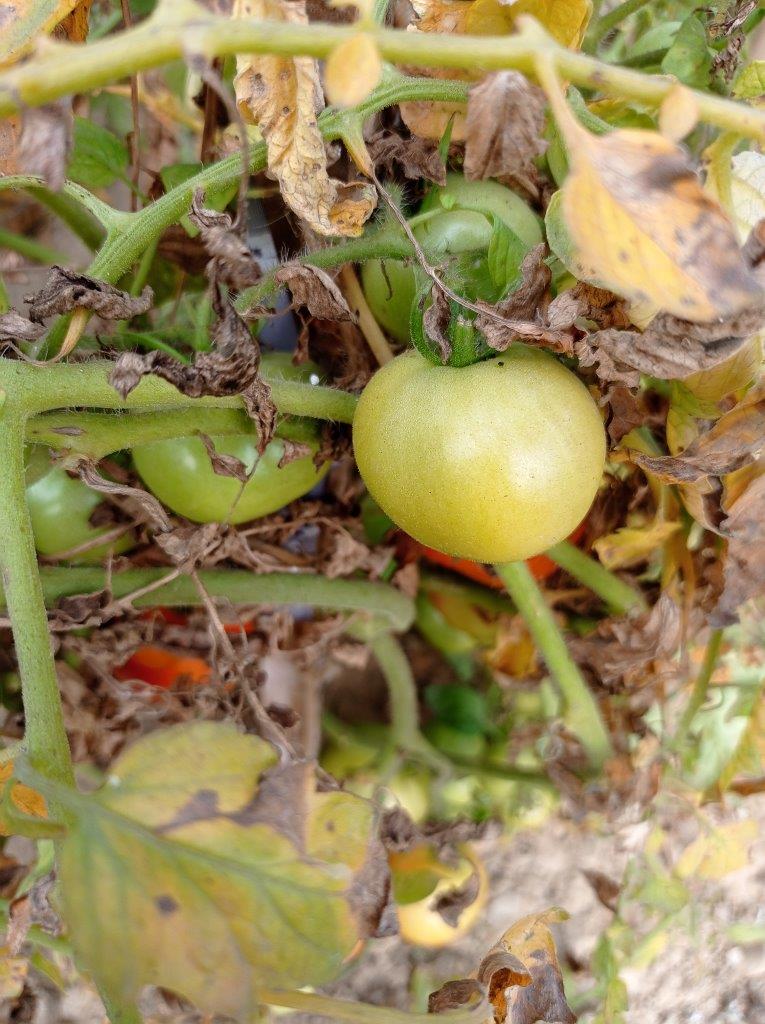
Maturity: Immature